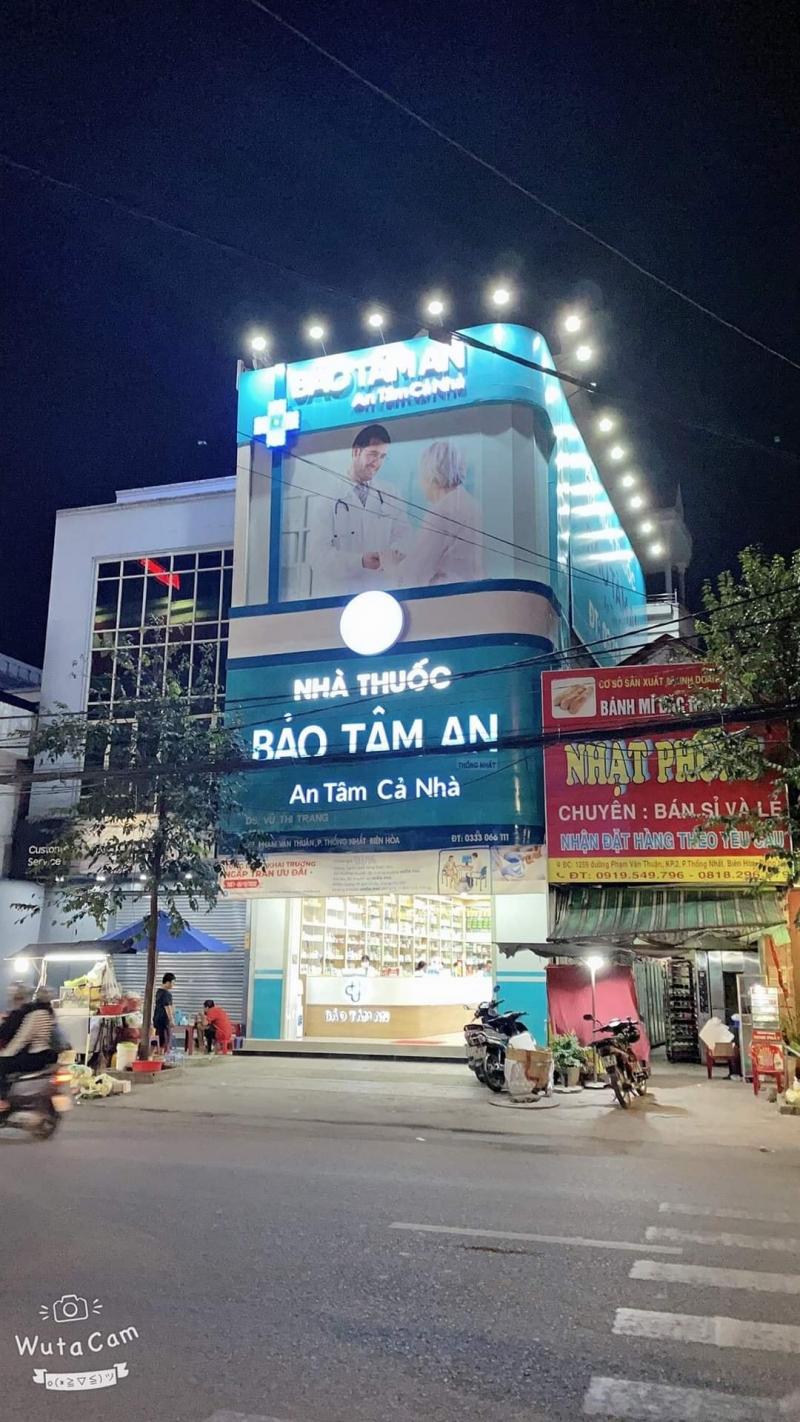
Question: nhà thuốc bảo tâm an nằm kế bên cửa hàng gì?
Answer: cửa hàng bánh mì